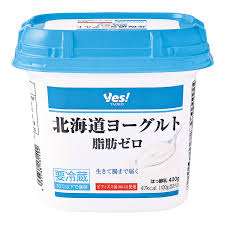
Waste category: plastic